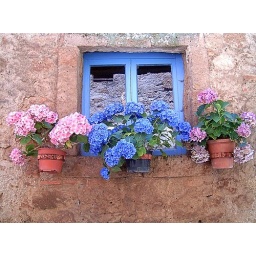
Colorful flowers outside the windowsill of a home in the &amp;quot;dying city&amp;quot; of Civita di Bagnoregio, Italy.